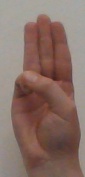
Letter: thaa